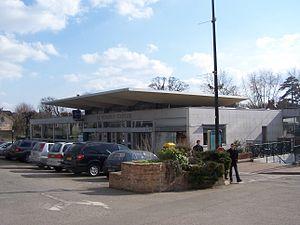
Gare du Vésinet - Centre au Vésinet, Yvelines, France
Le Vésinet est une commune française située à l'est du département des Yvelines en région Île-de-France.
La gare du Vésinet-Centre est une gare ferroviaire française de la ligne de Paris-Saint-Lazare à Saint-Germain-en-Laye, située dans la commune du Vésinet.